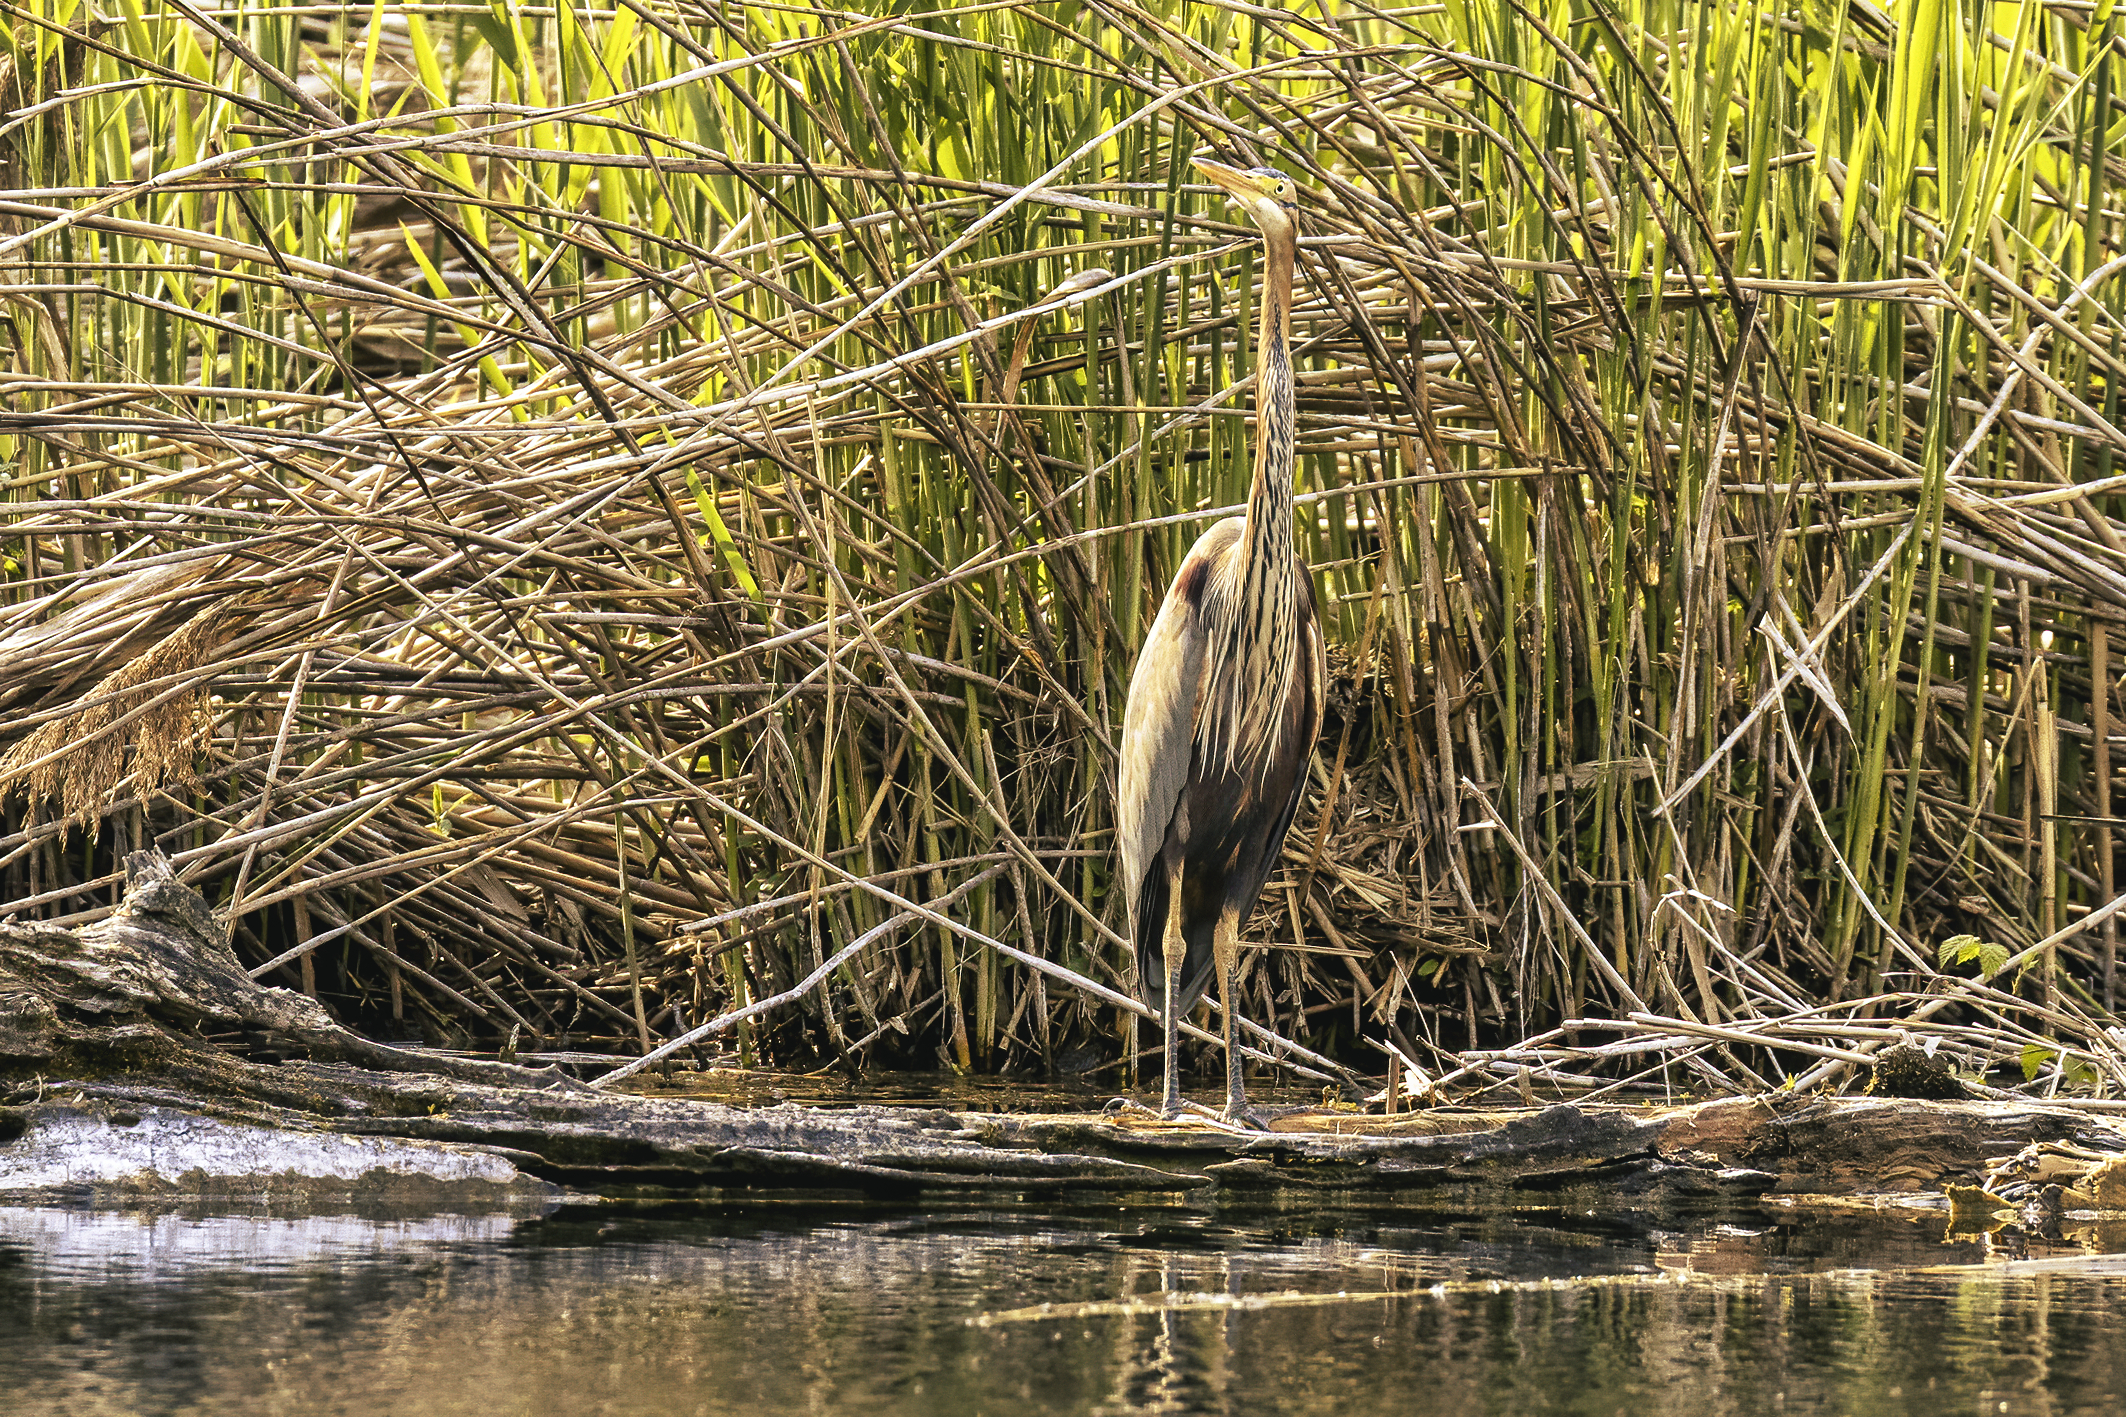
Female red heron, bird, birds, nature, water, plant community, plant, body of water, beak, twig, grass, natural landscape, tidal marsh, fluvial landforms of streams, waterway, Freshwater marsh, grass family, lake, feather, wetland, riparian zone, salt marsh, wood, fen, wildlife, marsh, nature reserve, reflection, heron, water bird, bog, tree, crane like bird, terrestrial animal, poales, riparian forest, lacustrine plain, swamp, waterfowl, pond, bayou, natural material, wing, great heron